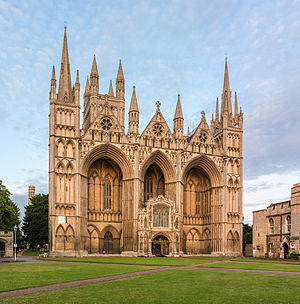
Peterborough
Peterborough er en by i det øst-centrale England med 194.000 indbyggere. Byen ligger i grevskabet Cambridgeshire i regionen East of England. Den er blandt andet kendt for sin store katedral, der er en af de største i England. Den er opført af Kong Henrik VIII. Peterborough er fødeby for stifteren af bilfirmaet Rolls Royce, Henry Royce.